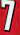
Number: 7